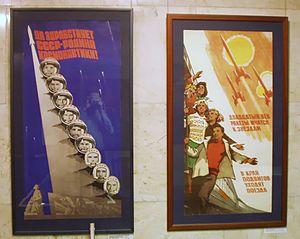
Le monument des Conquérants de l'Espace est un monument érigé en 1964 à Moscou, en Russie, pour célébrer les prouesses de l'Union soviétique dans le domaine de l'exploration spatiale. Décrivant une fusée s'élevant sur son panache de fumée, il s'agit d'une œuvre en titane de 110 m de haut, inclinée à 77°. Le Musée de l'astronautique est situé à sa base.